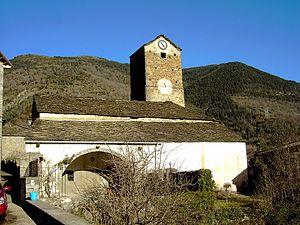
L'église de Fragén, dans la municipalité de Torla, Aragon, Espagne.